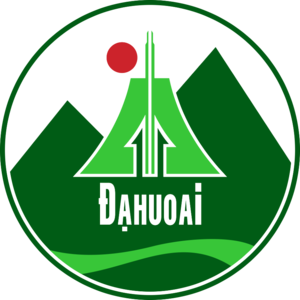
Đạ Huoai est un district rural de la province de Lâm Đồng dans la région des hauts plateaux des montagnes centrales du Vietnam.